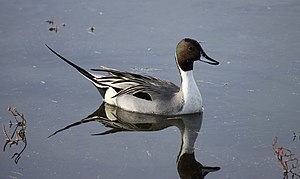
Spidsand
Spidsand han
Spidsand han
Spidsand er en stor svømmeand, der er vidt udbredt på de fleste kontinenter og bl.a. kendes på hannens lange, spidse halefjer, der har givet arten sit navn.